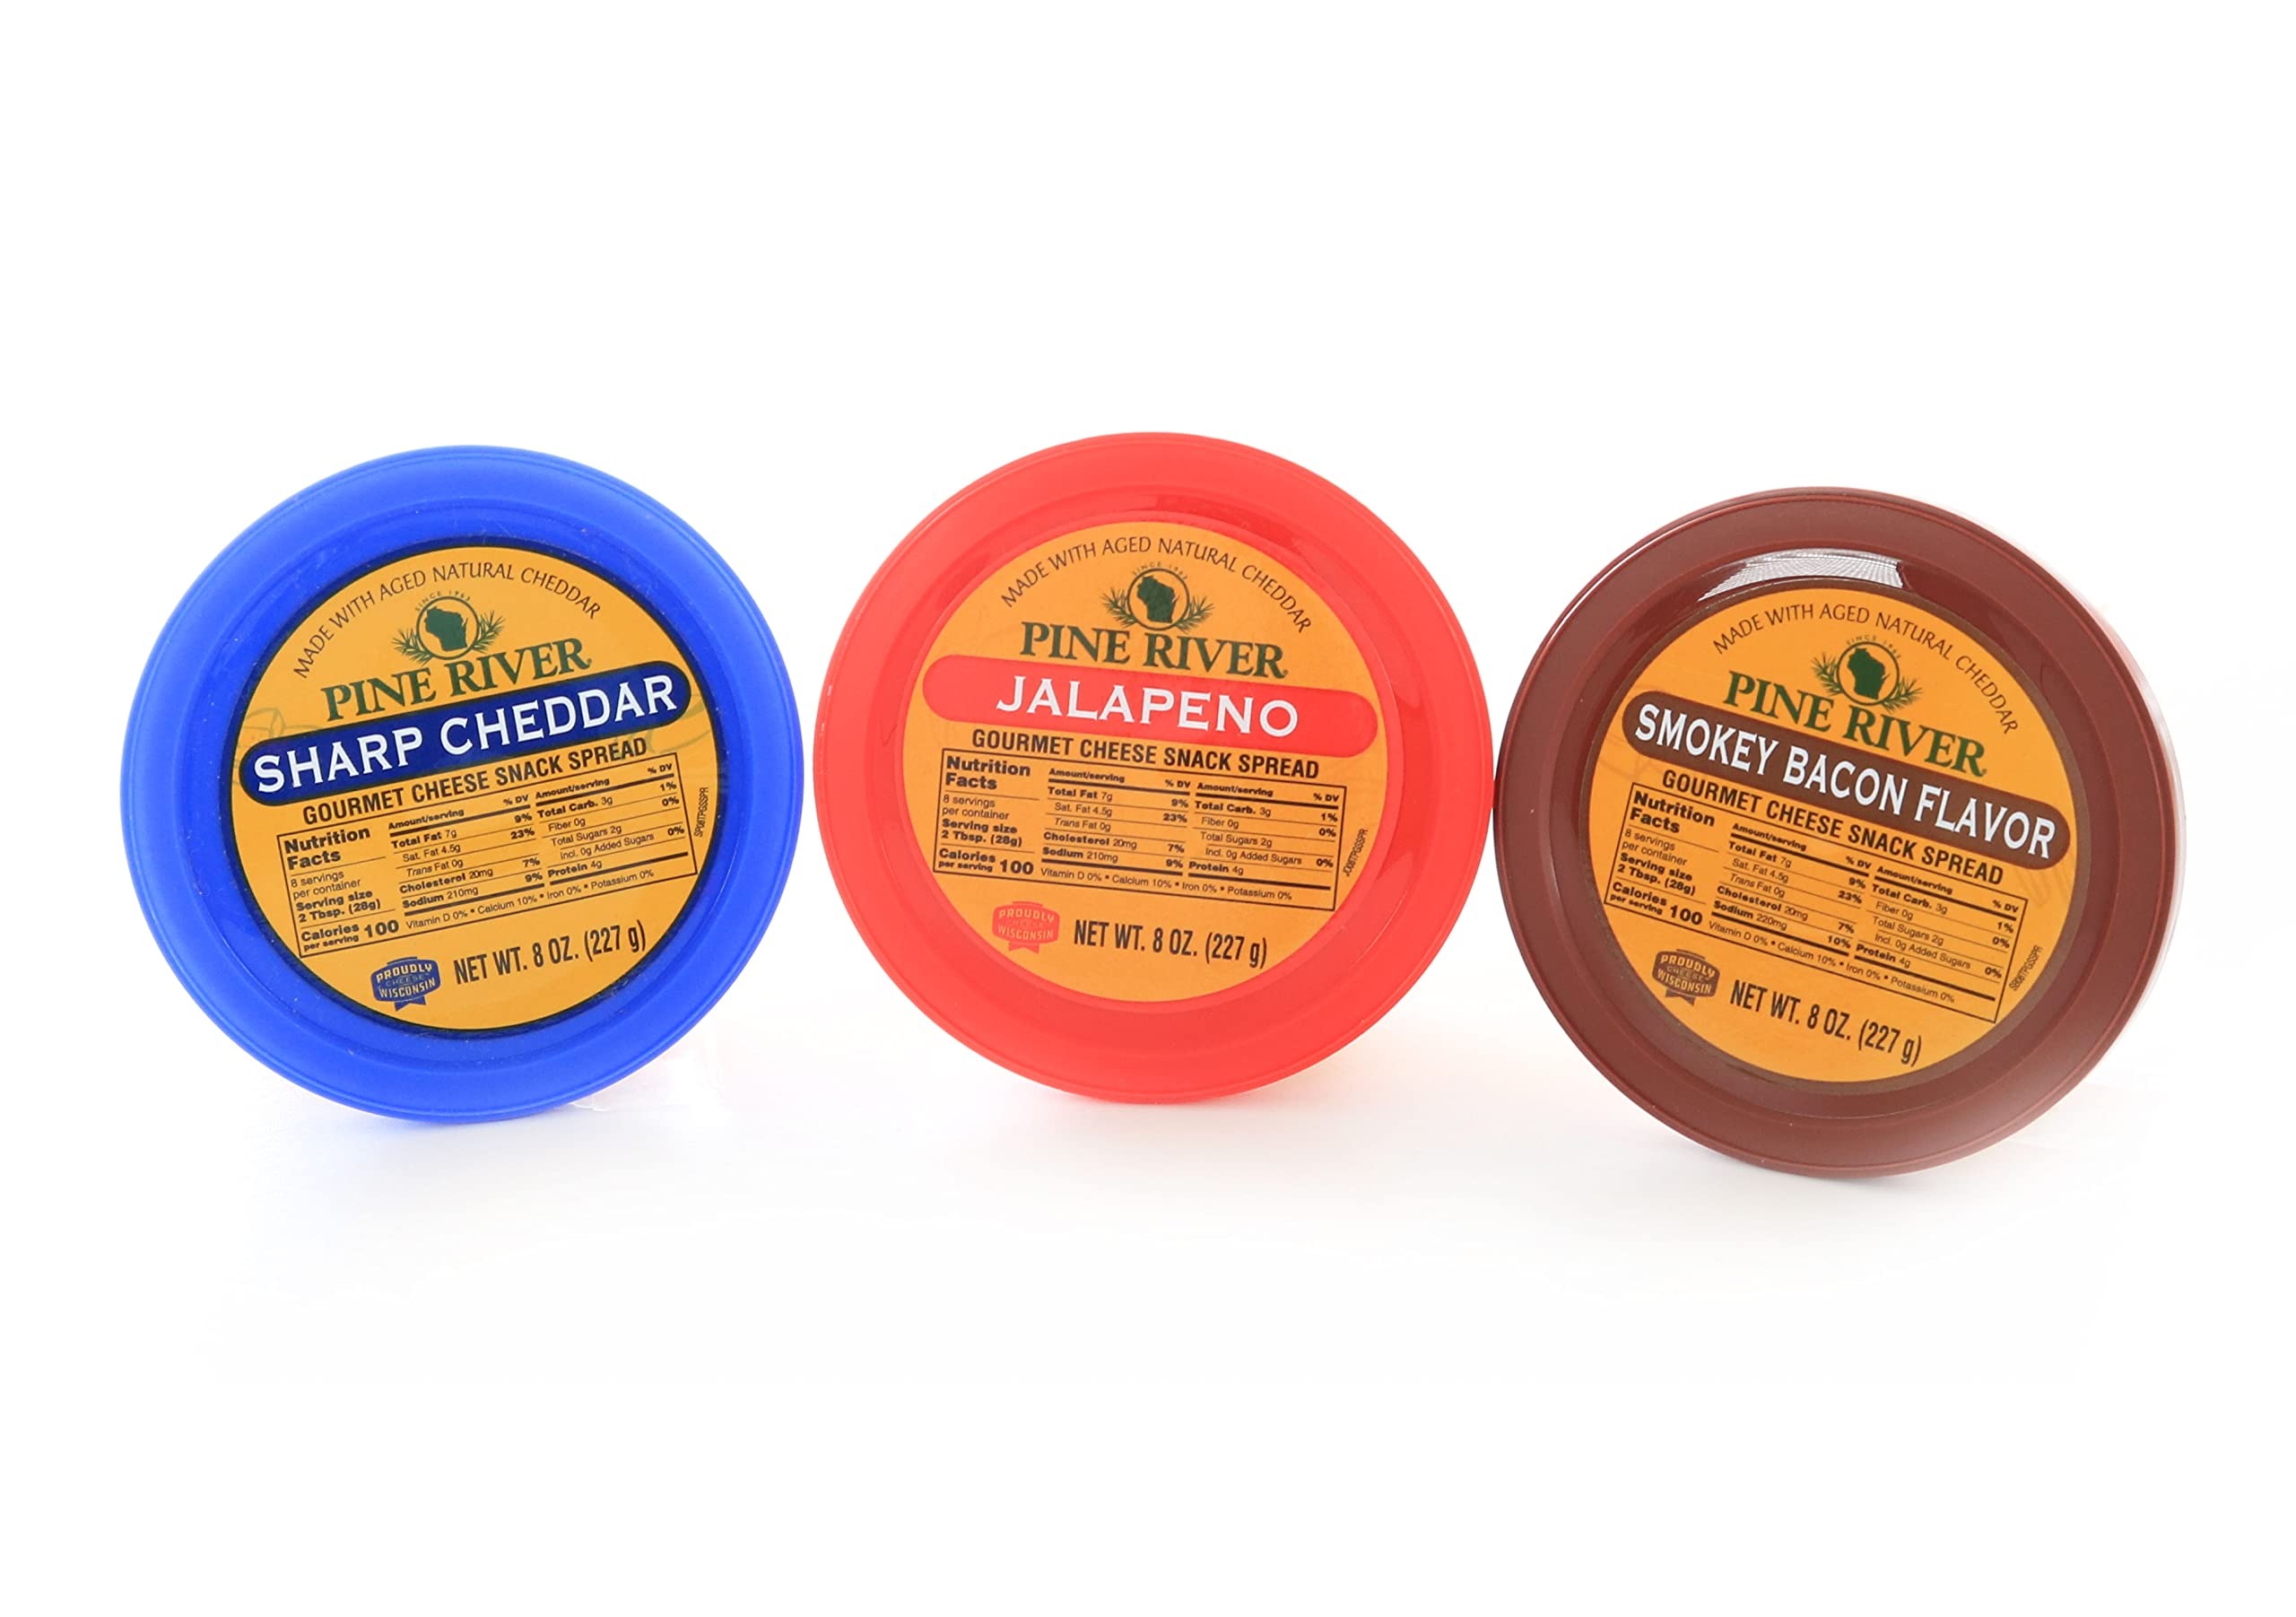
Item Name: Pine River Cheese Spreads Variety 3-Pack | Sharp Cheddar, Jalapeno, Smokey Bacon | (3) 8 oz tubs | SHELF-STABLE | Creamy & Flavorful Authentic Wisconsin Pub Cheese Spread
Bullet Point 1: Three 8 ounce snack spreads made by blending cuts of Grade A - Wisconsin State Brand - Natural Cheddar, aged nine months, with cream and other dairy ingredients
Bullet Point 2: Shelf Stable - No refrigeration required until opened!
Bullet Point 3: Sharp Cheddar Cheese Spread: A Classic made with real Wisconsin Cheddar
Bullet Point 4: Smokey Bacon Cheese Spread: Award winning made with delicious, hickory-smoked bacon flavor
Bullet Point 5: Jalapeno: creamy and spicy jalapeno flavors
Product Description: Indulge in the rich, creamy goodness of our shelf-stable cheese spread assortment. This delectable collection features three mouthwatering flavors: Sharp Cheddar: bursting with robust and tangy notes Jalapeno: creamy and spicy jalapeno flavors Smokey Bacon: delicious hickory smoked flavor Whether you're hosting a party, packing a picnic basket, or simply craving a delightful snack, these versatile pub cheese spreads are the perfect companions for crackers, bread, and more. With their convenient shelf-stable packaging, you can enjoy the indulgent flavors anytime, anywhere. Elevate your cheese experience with this irresistible assortment. Get your hands on these authentic Wisconsin Pub Cheese Spreads today!
Value: 24.0
Unit: Ounce

Price: 27.8